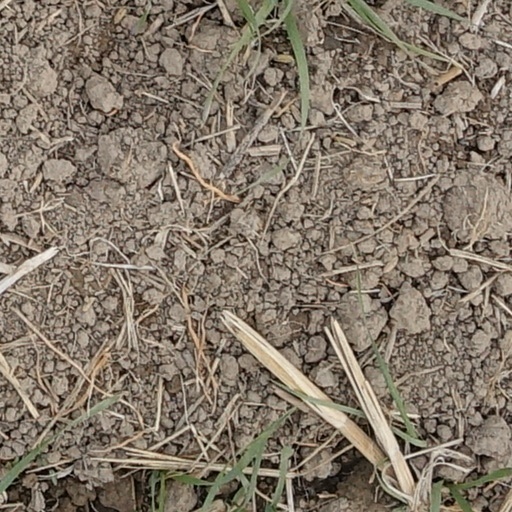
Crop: wheat